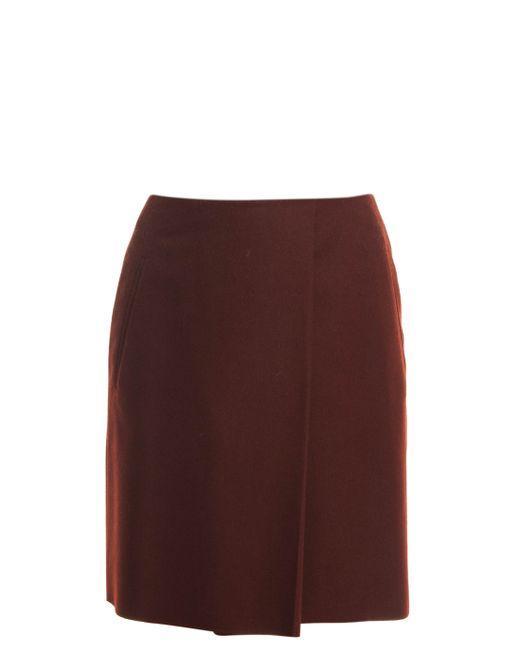
Schlichter roter formeller Rock für Frauen